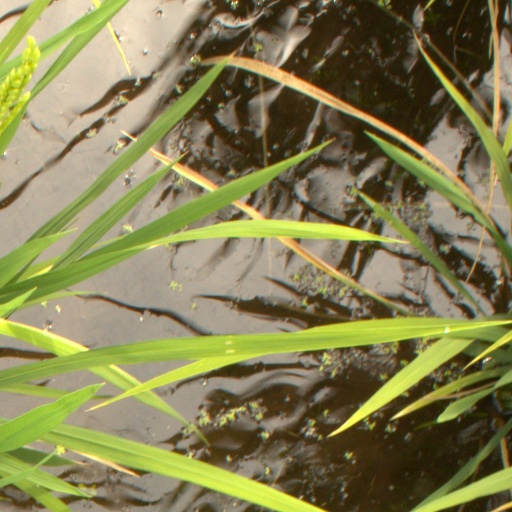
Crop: rice